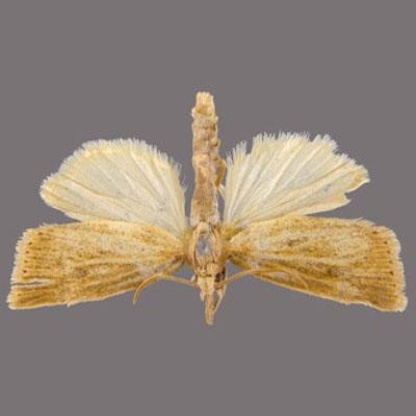
Nhãn: Sâu đục thân (Sọc nâu )( Chilo suppressalis )